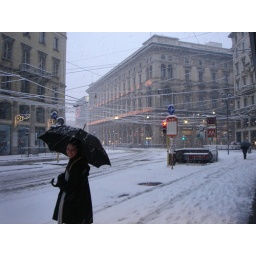
Snowing cats and dogs in Milan